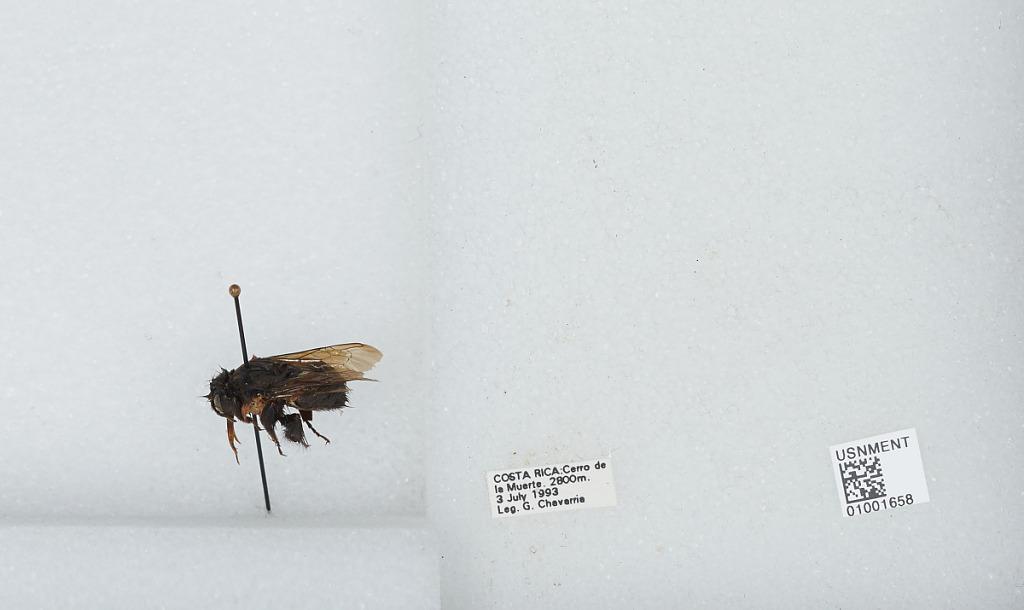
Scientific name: Bombus (Pyrobombus) ephippiatus (Say)
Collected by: G. Chavarria
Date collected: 1993-7-3
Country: Costa Rica
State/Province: San Jose
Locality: Cerro de la Muerte
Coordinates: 9.5583, -83.7239